Puerto Vallarta

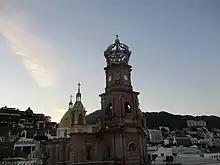
Closer view of the church

The Mexican government invested significantly in transportation improvements, making Puerto Vallarta an easy travel destination. To make Puerto Vallarta accessible by jet aircraft the government developed the city's international airport. Ground transportation significantly improved. Government invested heavily in the development of highway and utility infrastructure. Another vital improvement for the city was the El Salado wharf (where the current cruise terminal is), inaugurated on June 1, 1970, making Puerto Vallarta Jalisco's first harbor town.